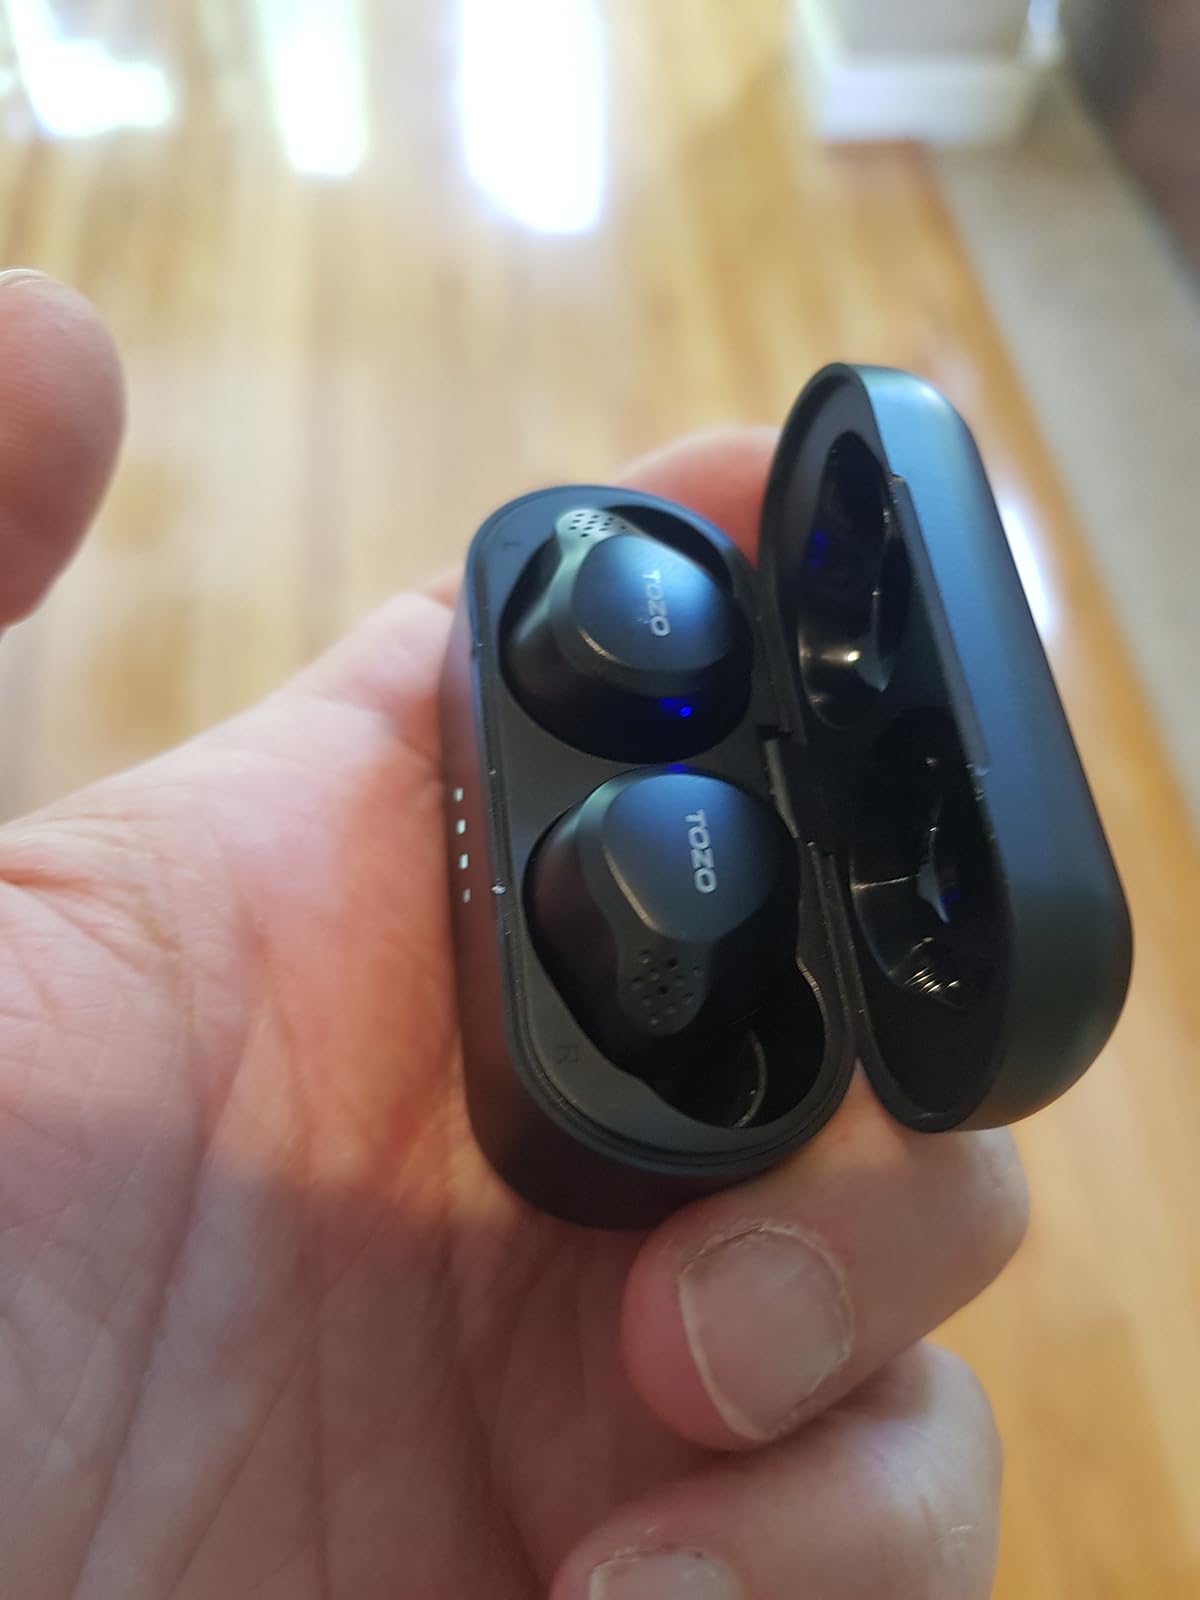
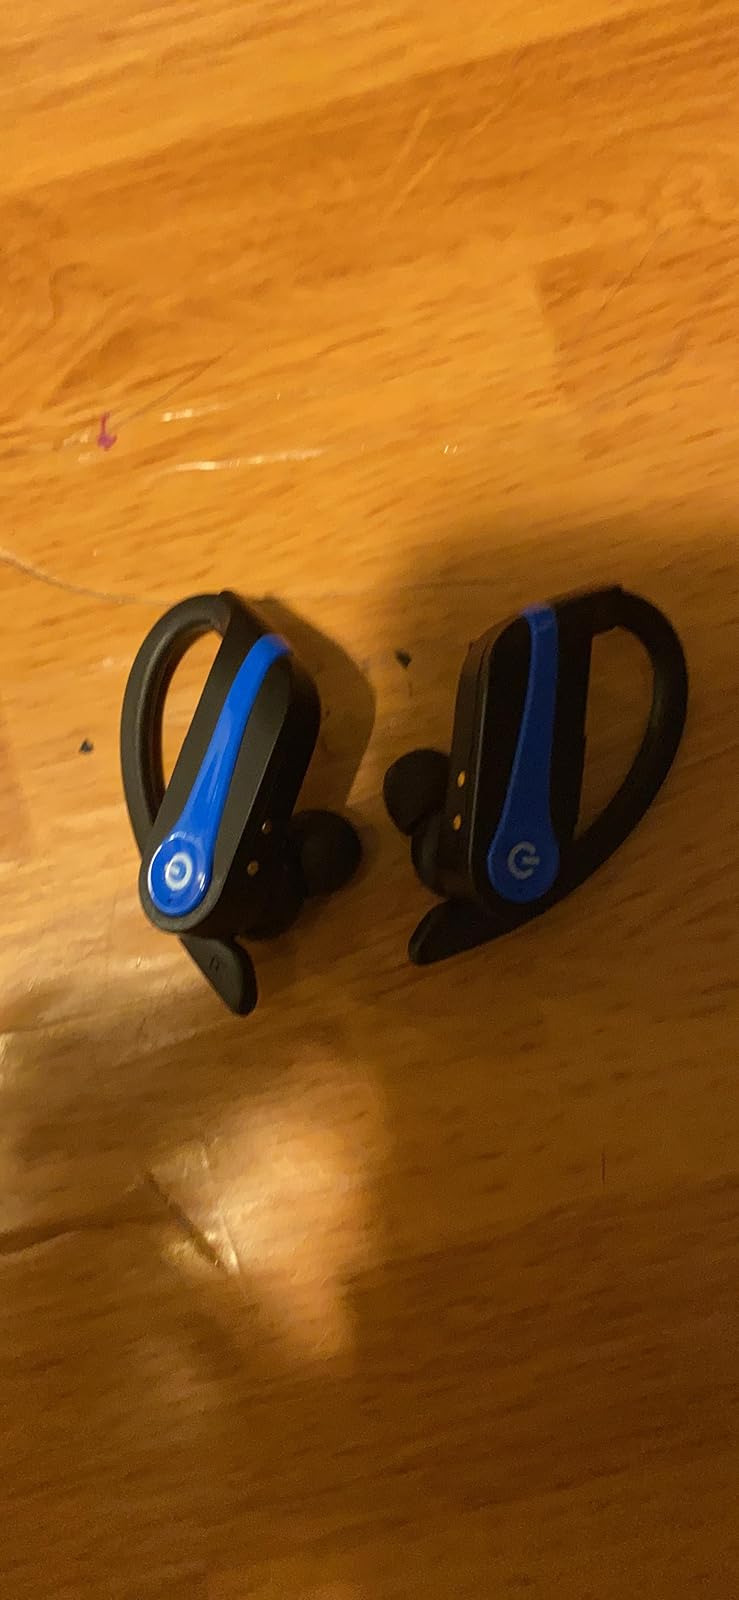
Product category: earbuds
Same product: no